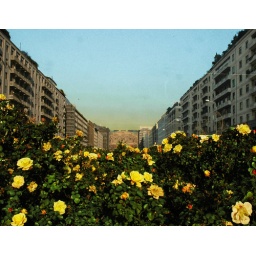
put flowers in yours train